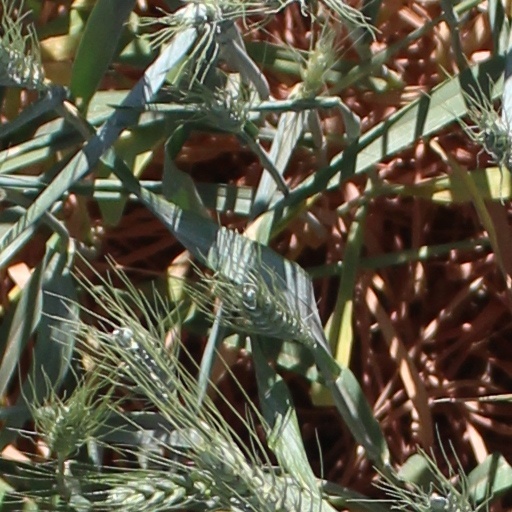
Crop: wheat